Marianne Hoppe

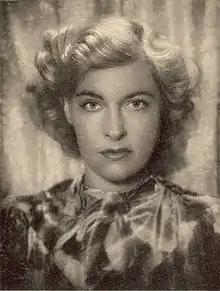
Hoppe in 1935

Born in Rostock, Hoppe became a leading lady of stage and films in Germany. She was born into a wealthy landowning family and was initially privately educated on her father's private estate. Later she attended school in Berlin and in Weimar, where she began to attend theatre.